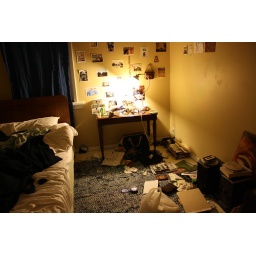
bedroom in van